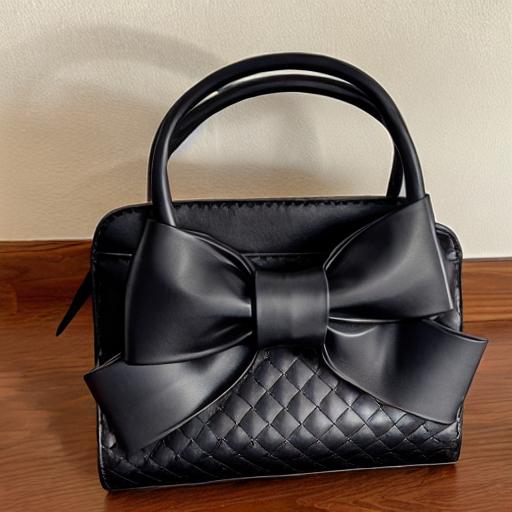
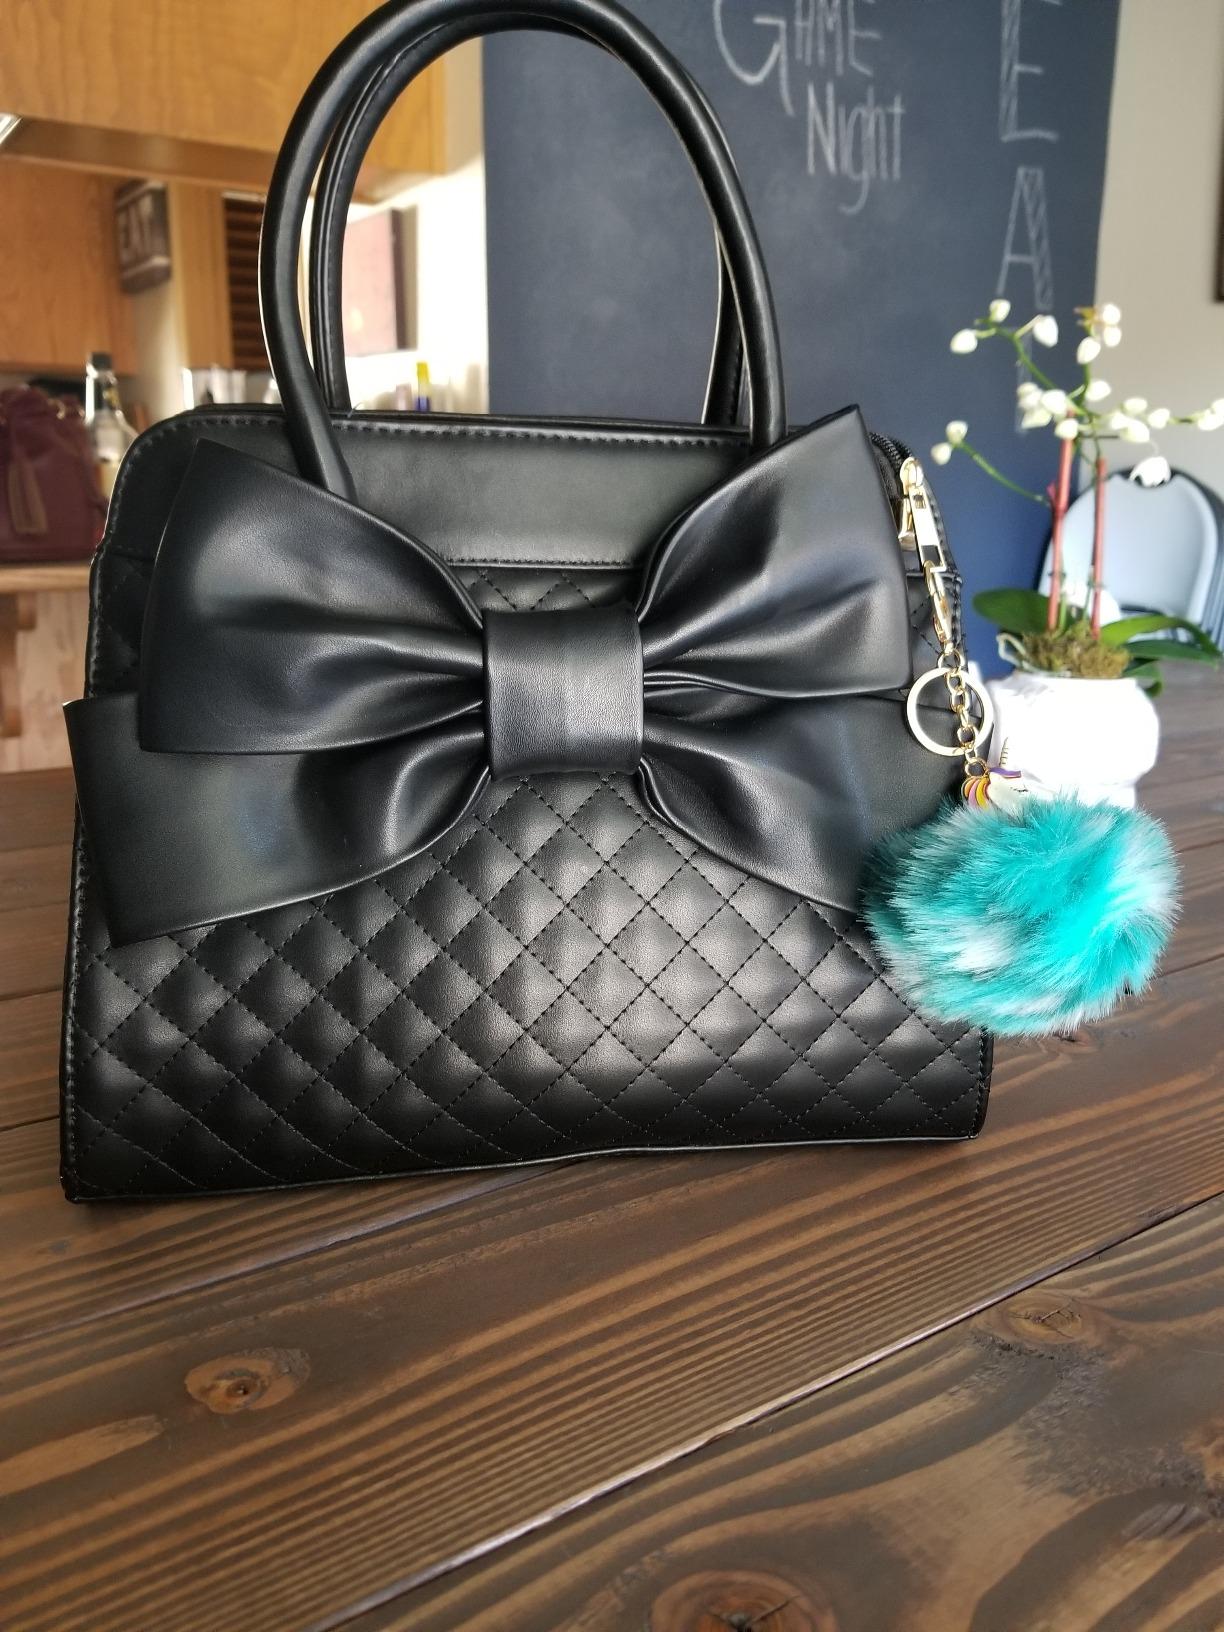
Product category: accessories_handbag
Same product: no